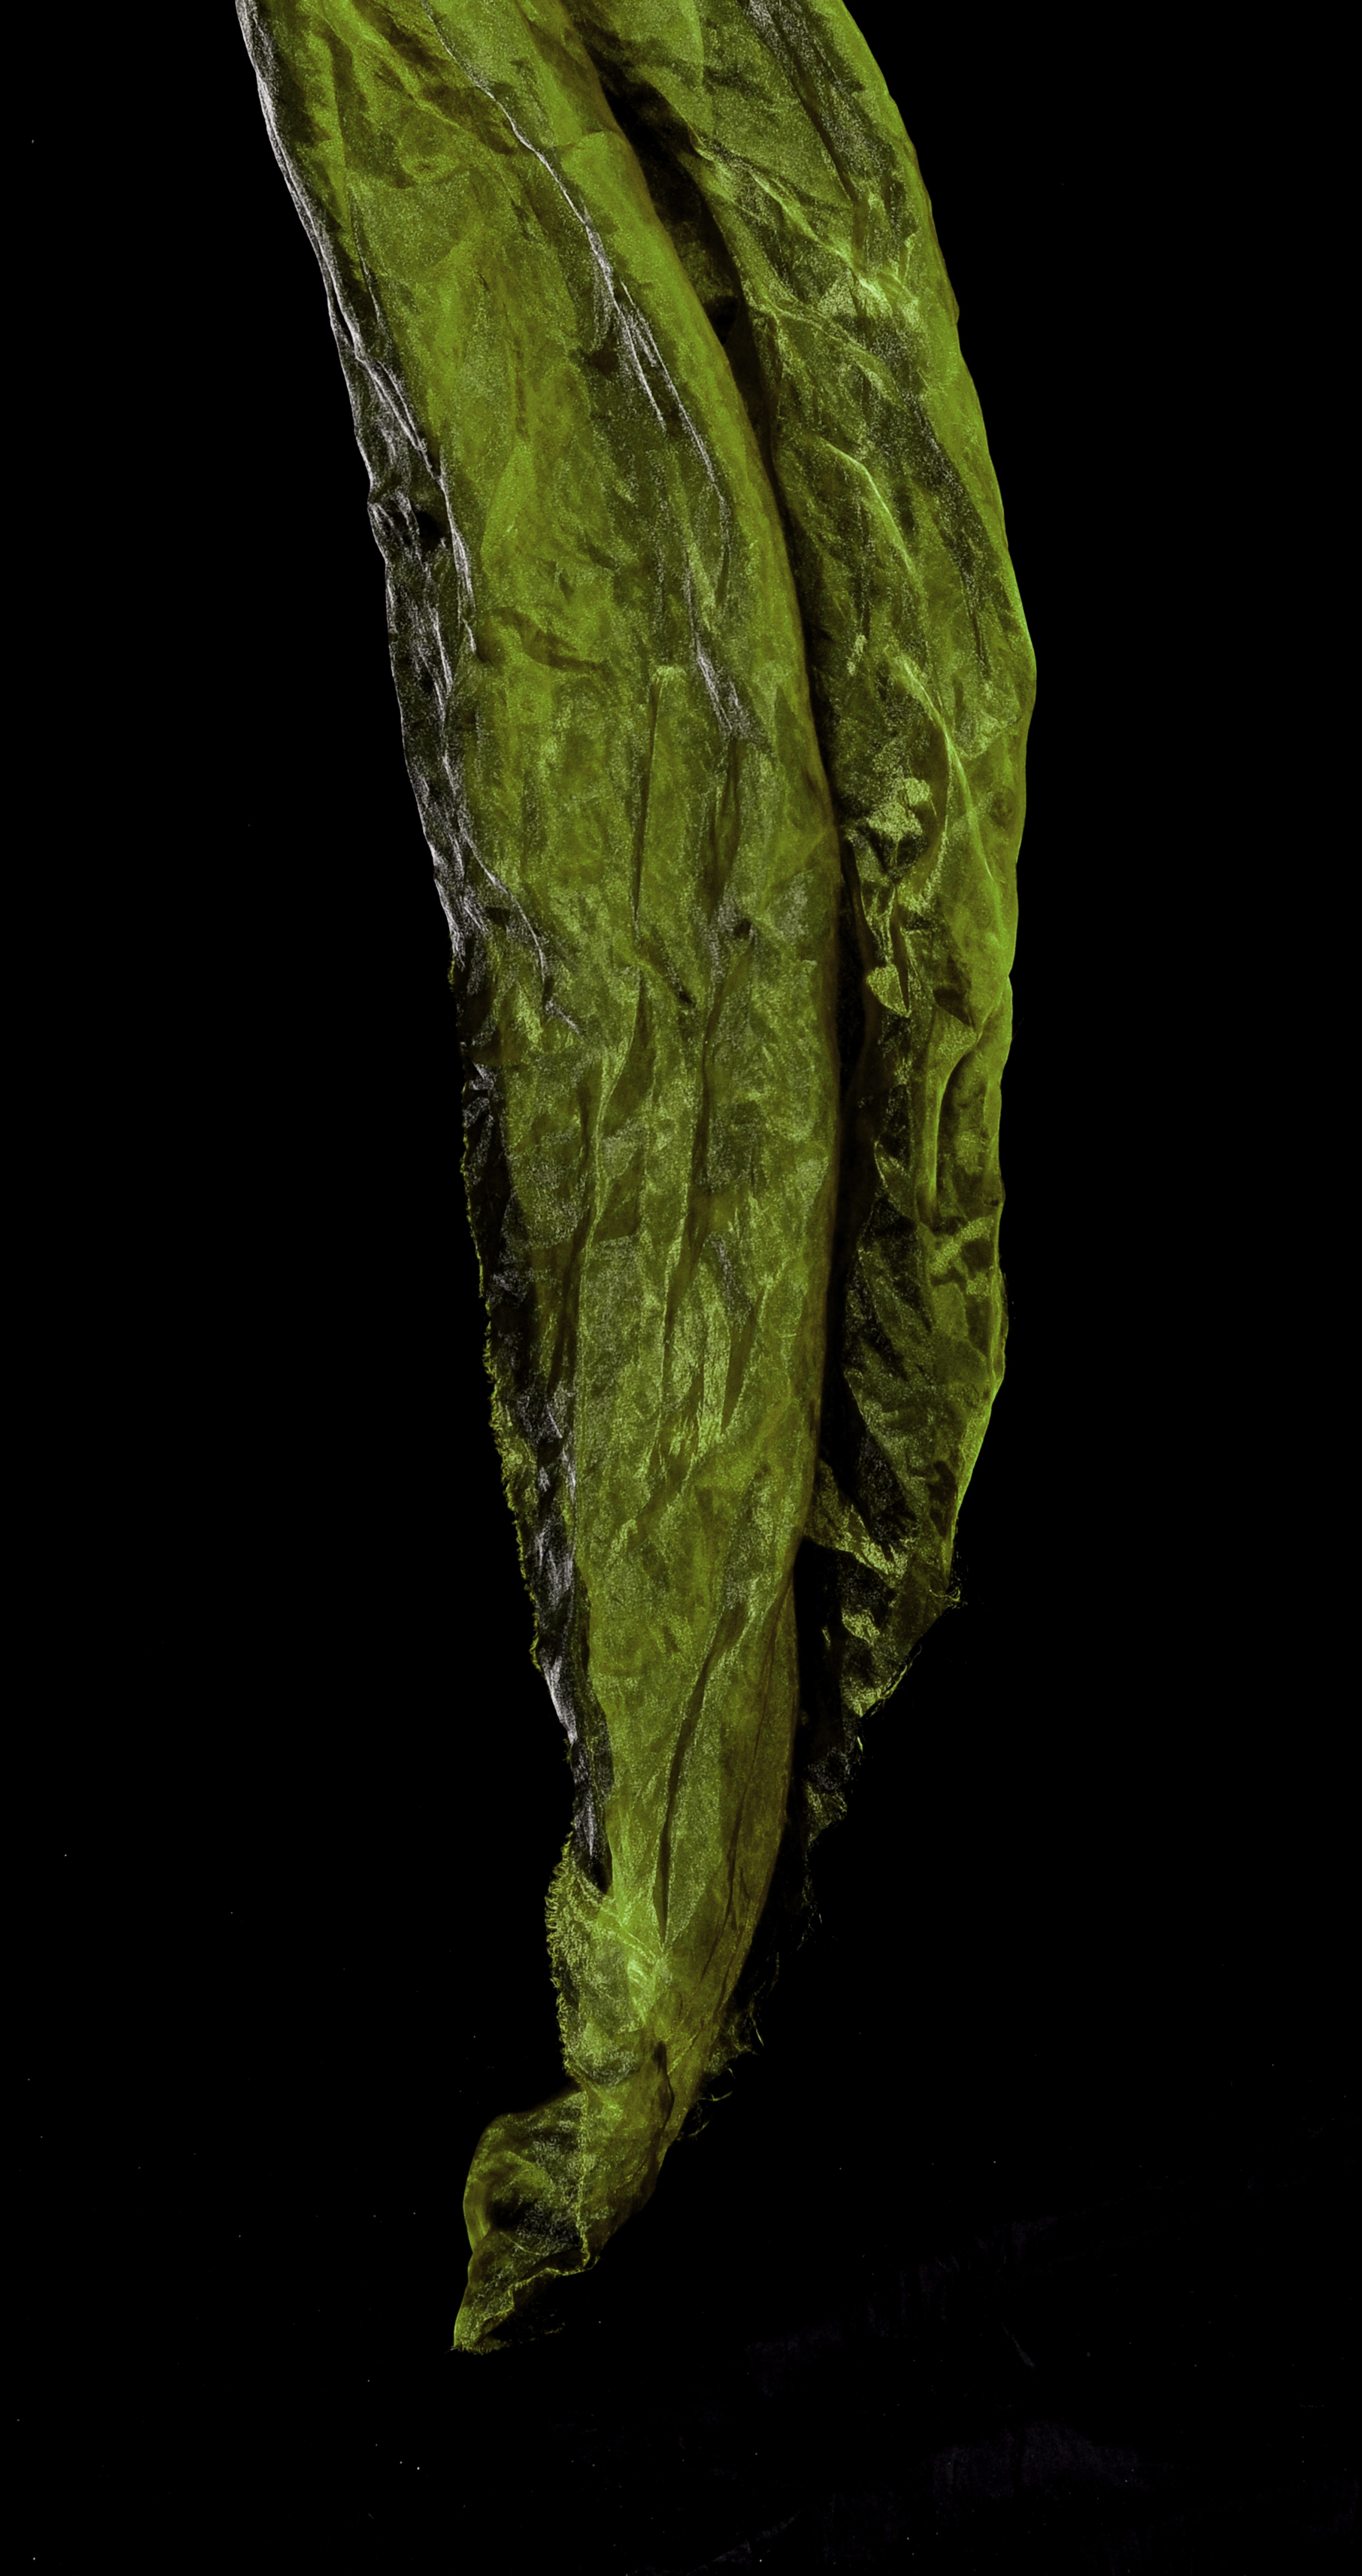
plant, photography, leaf, flower, green, produce, flora, textile, towels, macro photography, flowering plant, fine tissue, plant stem, land plant